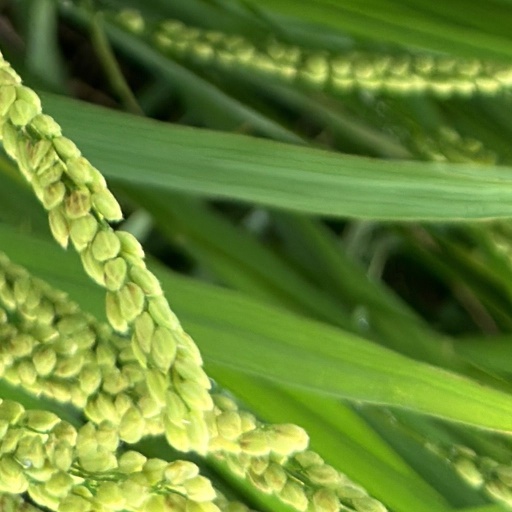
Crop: rice